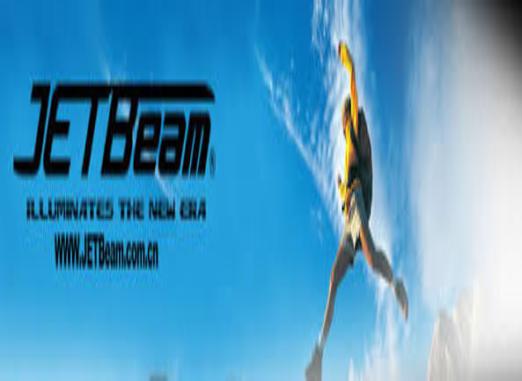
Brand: jetbeam
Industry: Electronic